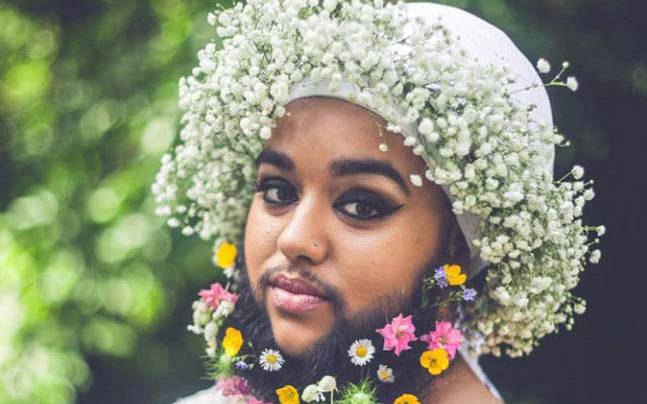
Gender: men